Music of Kerala

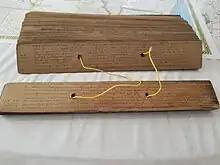
Palm Leaf Relics of Knanaya Folk Songs

Kerala music has a complex history distinct from Malayalam poetry, with which it is often associated. Though it is often driven by poetry, Kerala also has its roots in Carnatic music. Songs have always been a significant part of early Malayalam literature dating back to the 9th century CE. The significance of music in Kerala's culture can be deduced from the musical poetry that developed in the Malayalam language long before prose. As music evolved in the region, various branches emerged from it